University of Chlef

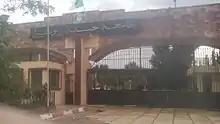

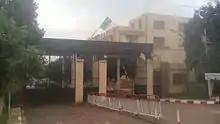
Uhbc hay Salem

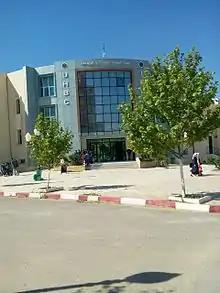

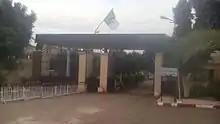
Uhbc 2

It should also be pointed out that the academic year 2010/2011 saw the generalization of the LMD system at the level of all faculties as well as the restructuring of the university into seven faculties and two institutes: